Downside Abbey

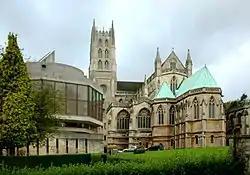
Abbey monastic basilica and library (left)

Downside Abbey was a Benedictine monastery in England and is the senior community of the English Benedictine Congregation. Until 2019, the community had close links with Downside School, for the education of children aged 11 to 18. Both the abbey and the school are at Stratton-on-the-Fosse, between Westfield and Shepton Mallet in Somerset, South West England. In 2020, the community of Downside Abbey consisted of 15 monks. The community left the abbey in 2022, moving first to Devon and then in 2025 to Belmont Abbey, Herefordshire.